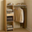
Label: wardrobe